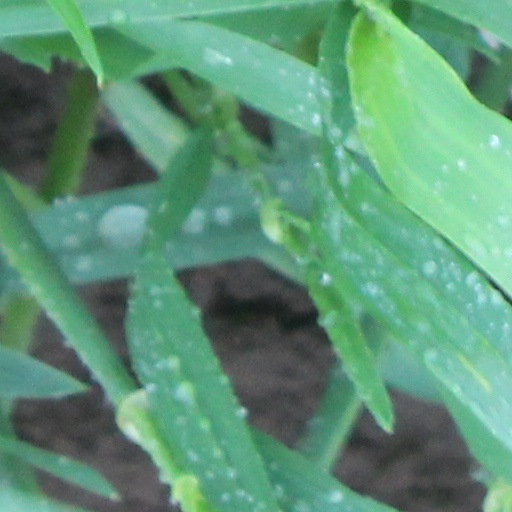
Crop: wheat